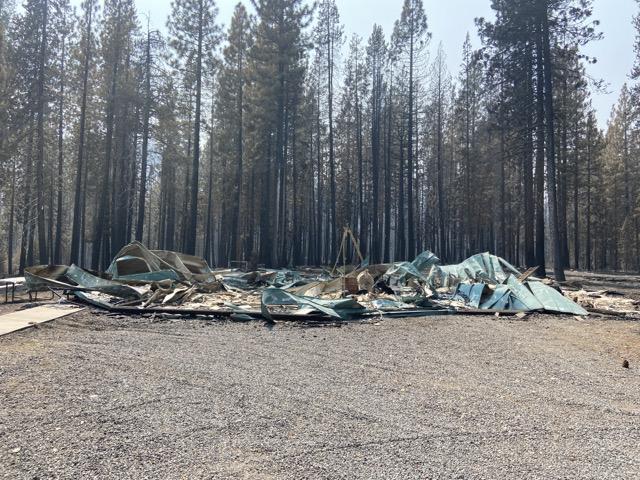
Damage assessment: destroyed